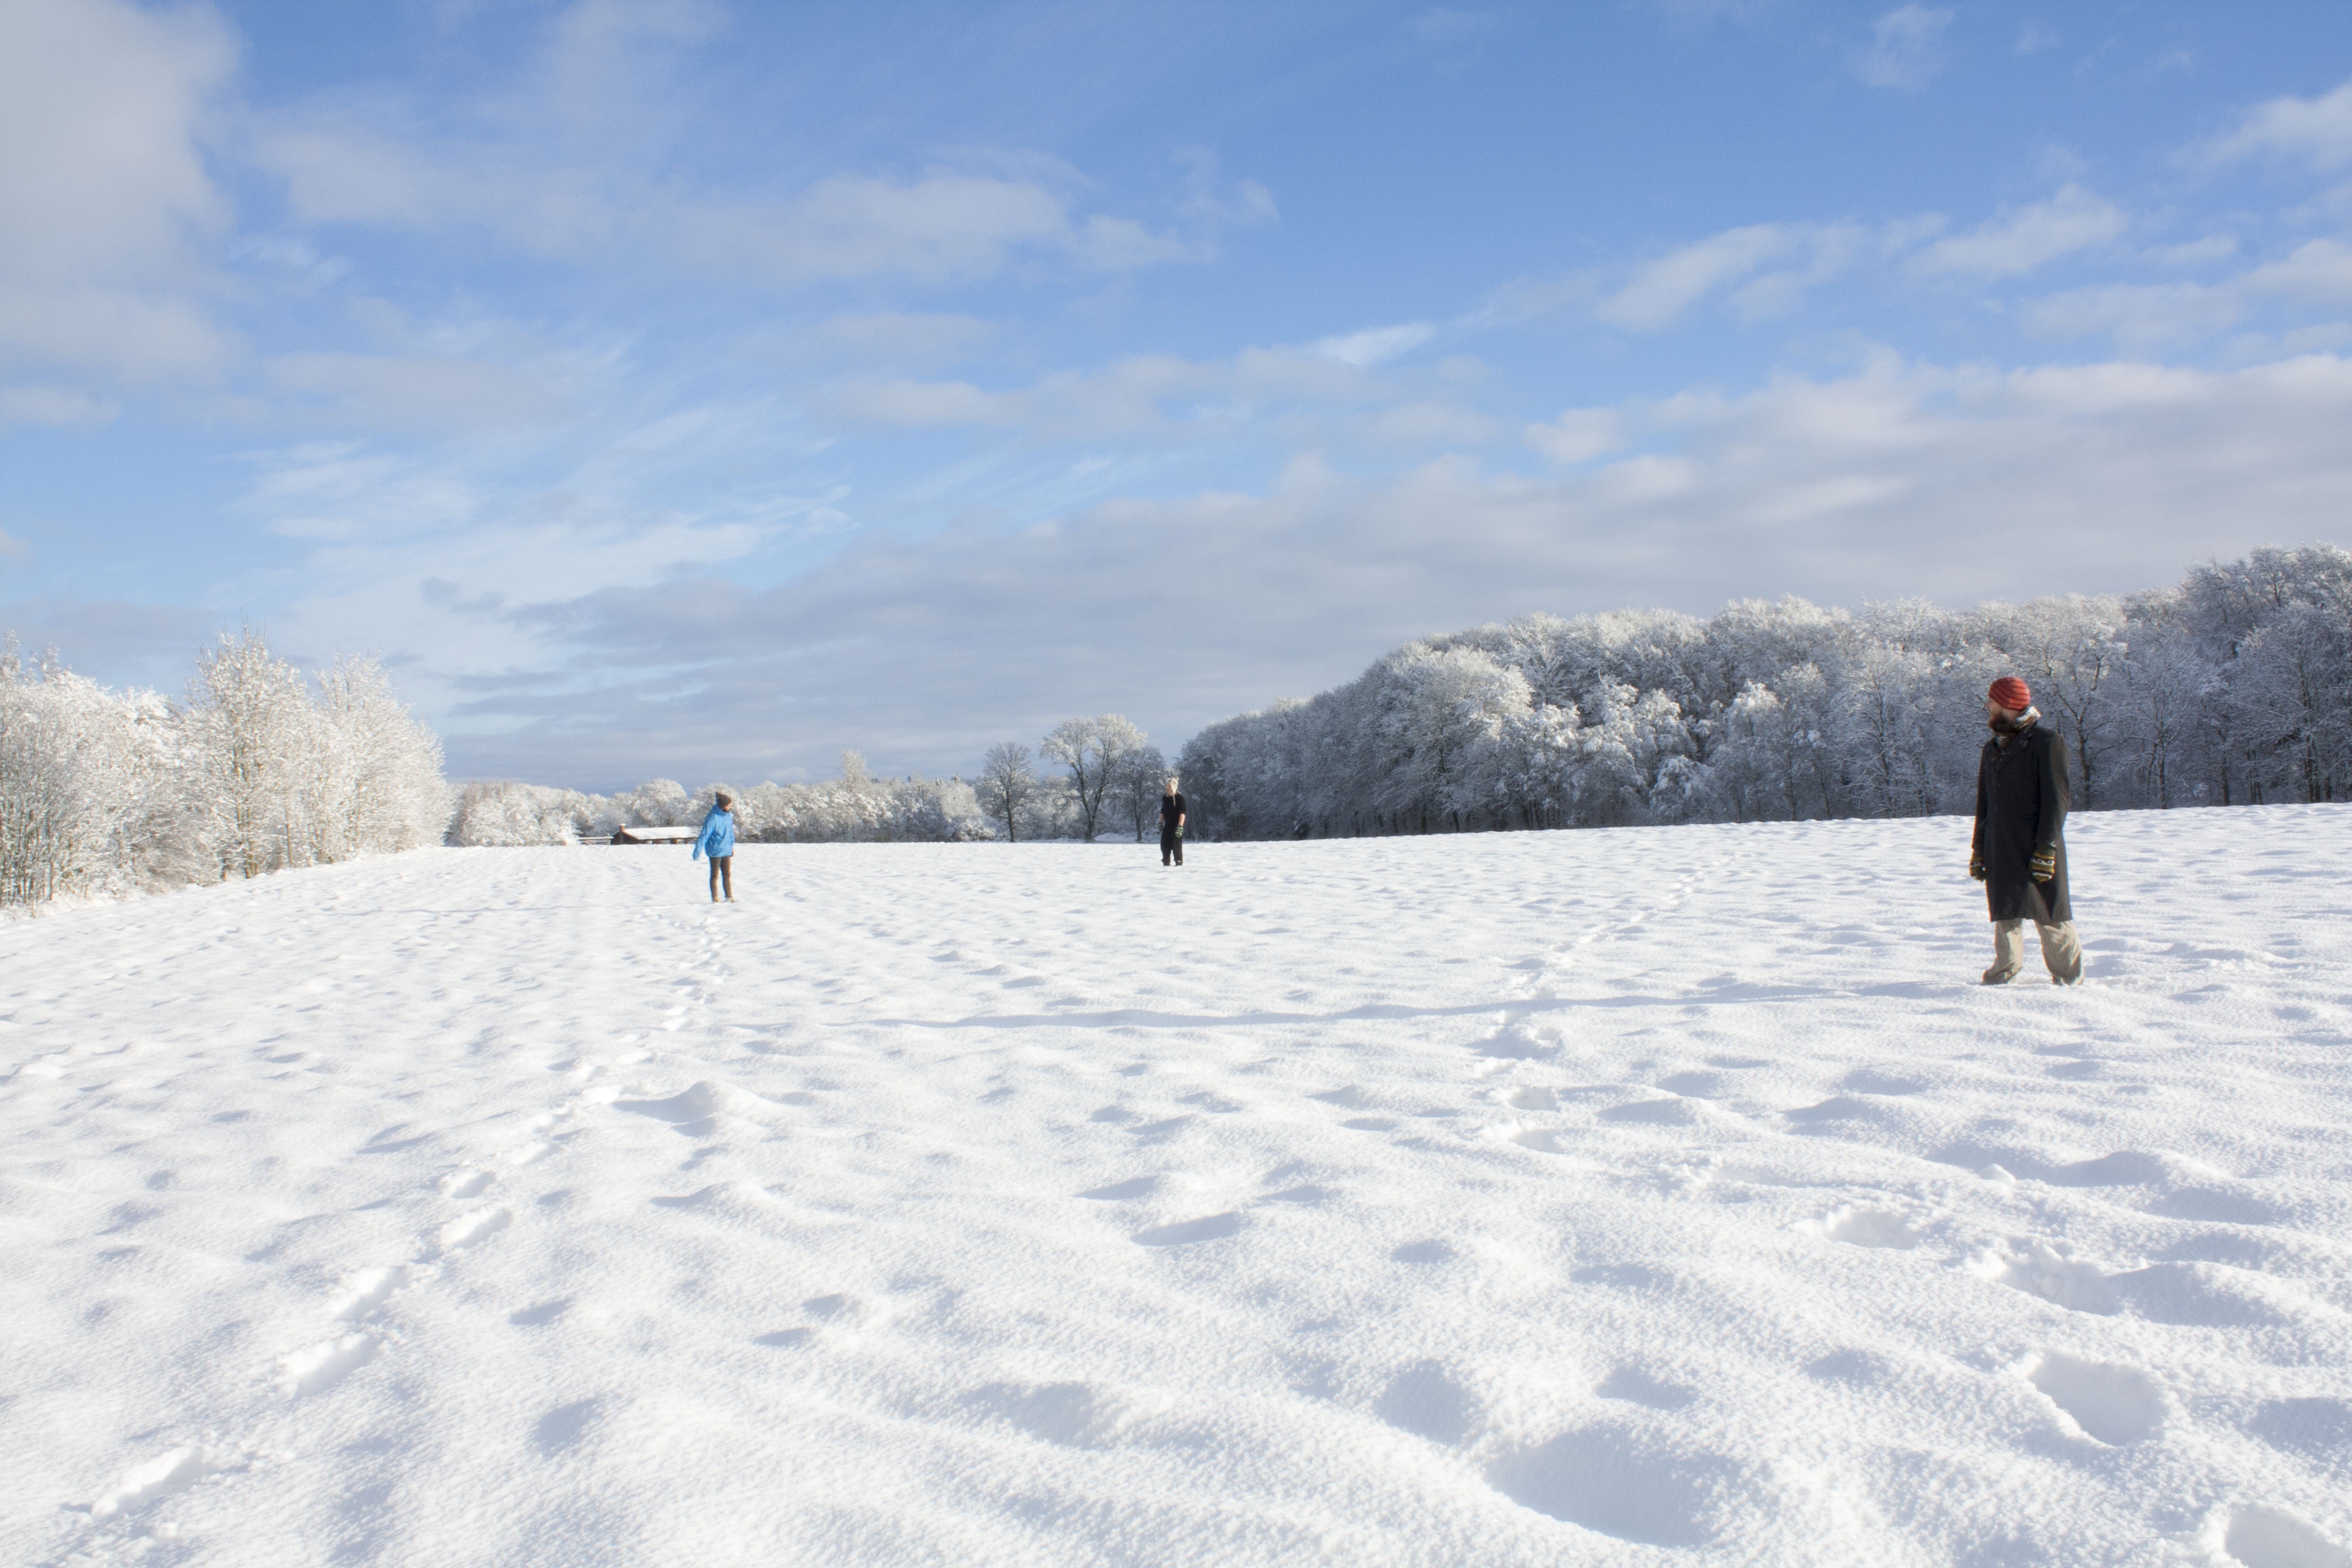
landscape, nature, snow, cold, winter, morning, weather, season, winter sport, outdoors, friends, footwear, denmark, piste, scandinavia